Donetsk

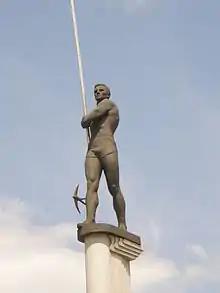
The statue of pole vault legend Serhii Bubka which stands in Donetsk near the RSC Olimpiyskiy

Donetsk is home to the football stadium Donbas Arena, which was opened in 2009. It became the first stadium in Eastern Europe designed and constructed according to the UEFA standards for stadiums of "Elite" category. When the joint bid for the UEFA Euro 2012 was won by Poland and Ukraine, Donetsk's Donbas Arena was chosen as the location for three Group D matches, one quarter-final match, and one semi-final match. The RSK Olimpiyskyi Stadium was chosen as a reserve stadium.